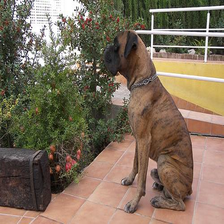
Species: dog
Breed: boxer